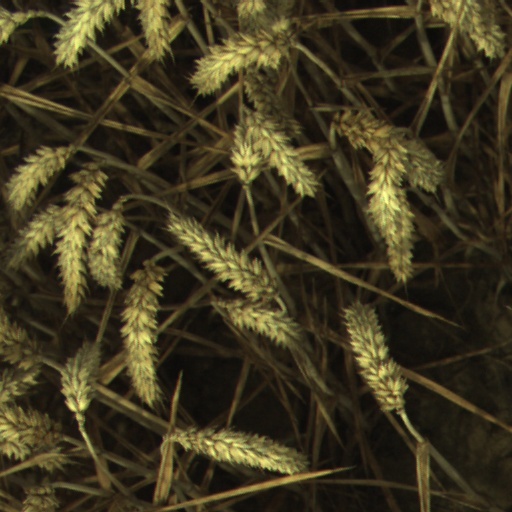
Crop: wheat